Fort Churchill and Sand Springs Toll Road

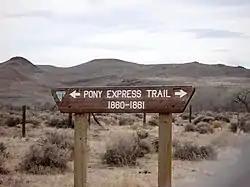
Pony Express Trail sign on Fort Churchill Road

A segment of the toll road within Churchill County, Nevada is listed on the National Register of Historic Places on November 24, 1974. This segment allowed a team of 18 mules to pull three heavily laden freight wagons across a mountain. One end of the road was located at Fort Churchill.